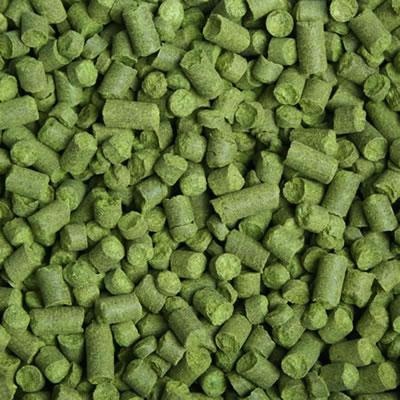
Northwest Hop Farm US Cascade Hop Pellets
It features an excellent vigor and yield. Well suited to just about any ale and lager, its use is particularly popular in American Pale Ales.
Brand: Brew For Less Edmonton
Category: Arts & Entertainment > Hobbies & Creative Arts > Homebrewing & Winemaking Supplies > Beer Brewing Grains & Malts